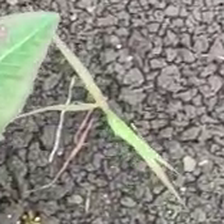
Weed species: Digitaria_SP_(Digitaria Sanguinalis )